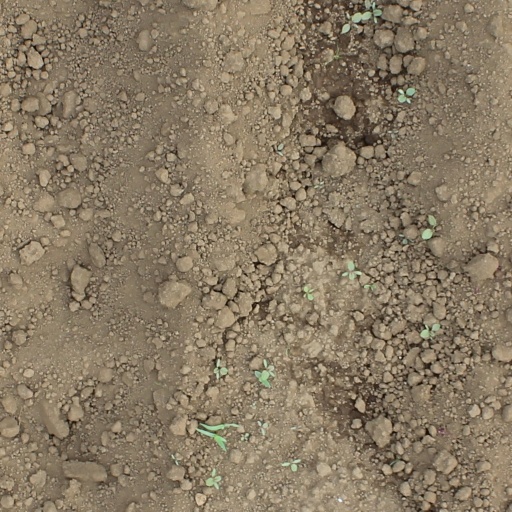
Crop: soybean